Kurt Warnekros

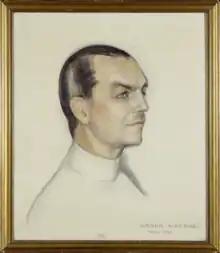
1930 portrait of Warnekros by Gerda Wegener

Kurt Warnekros (November 15, 1882–September 30, 1949) was a German gynaecologist and pioneer in sex reassignment surgery.